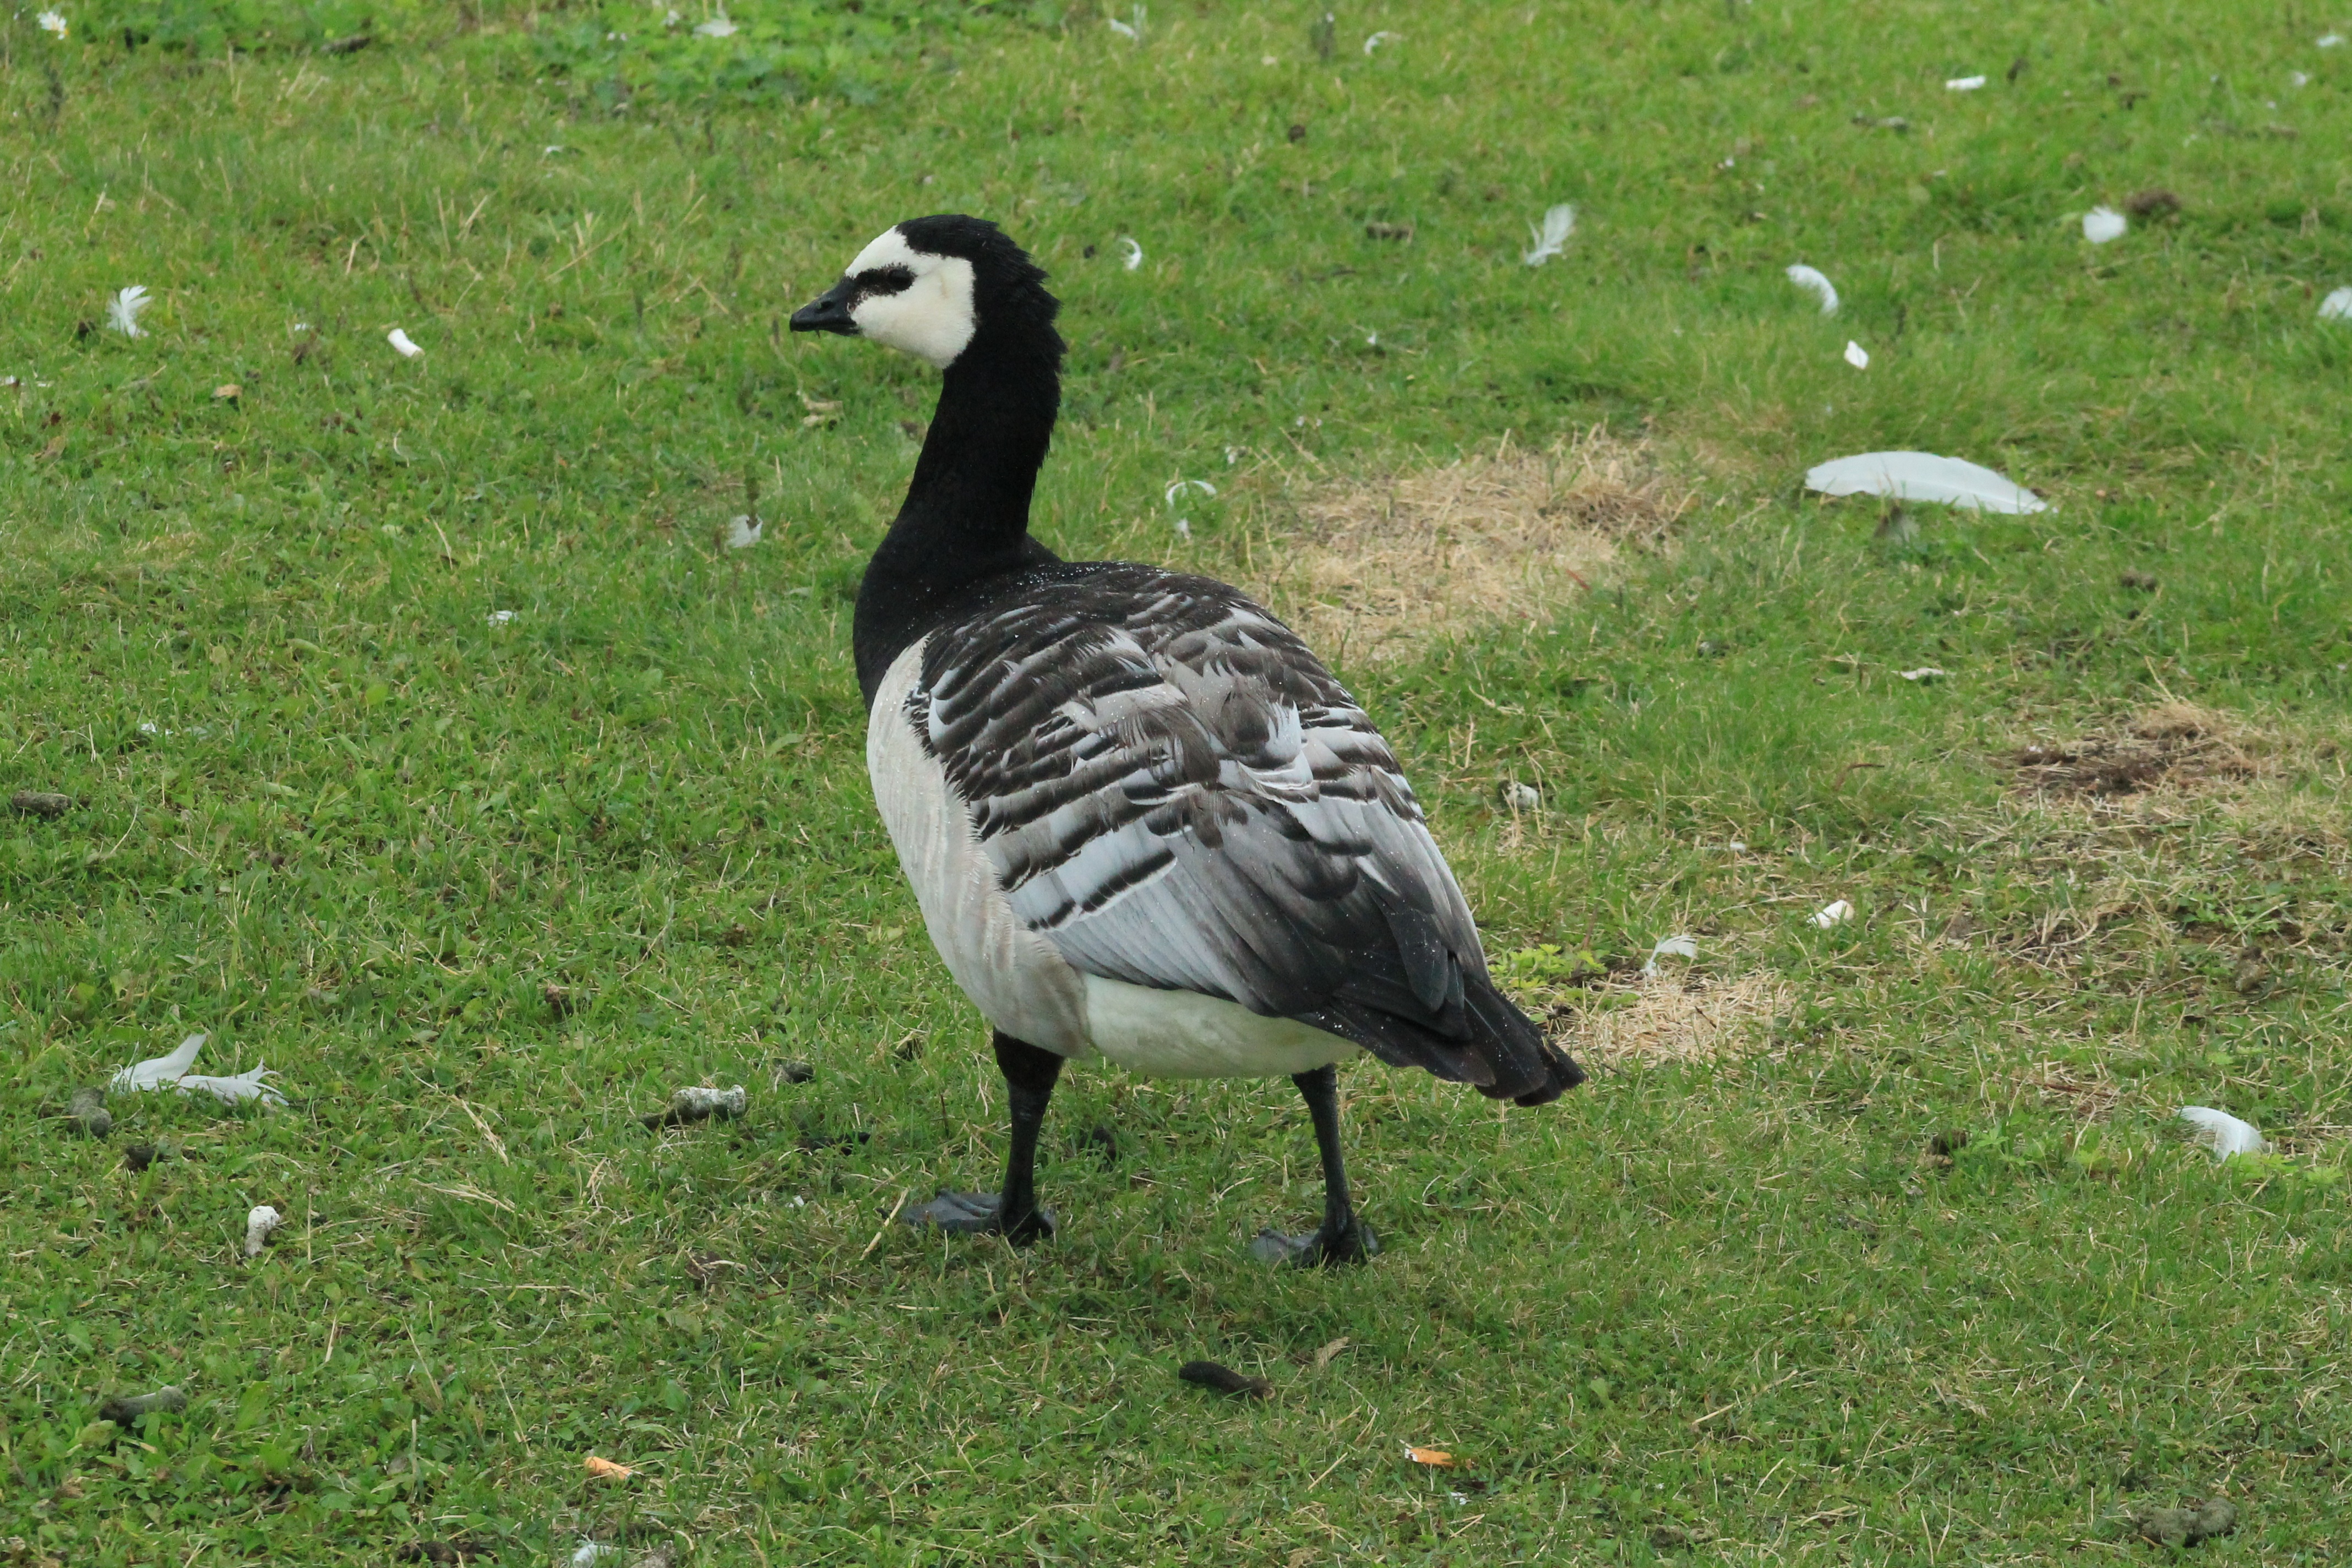
grass, bird, wing, wildlife, beak, fowl, fauna, duck, goose, vertebrate, waterfowl, water bird, canard, white faced, ducks geese and swans